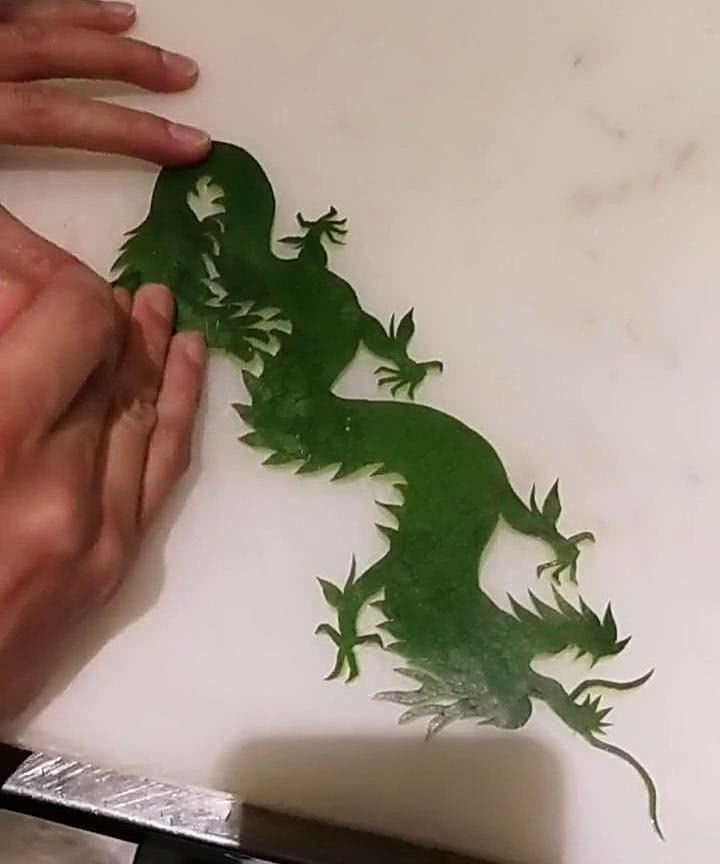
Label: trash